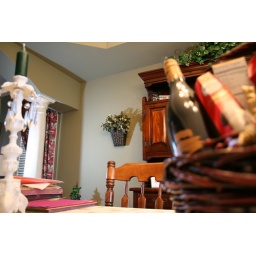
Testing my new wireless flash system by obtaining a shadow effect on a flower basket on my wall.